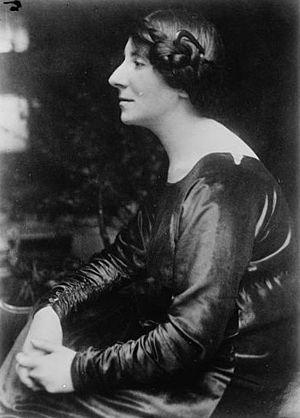
8 février : Étienne Marcel, opéra de Camille Saint-Saëns, créé à Lyon.
Wanda Landowska, née à Varsovie le 5 juillet 1879 et morte à Lakeville le 16 août 1959, est une pianiste et claveciniste polonaise, considérée comme une des personnalités les plus importantes dans la renaissance du clavecin au début du XXᵉ siècle.